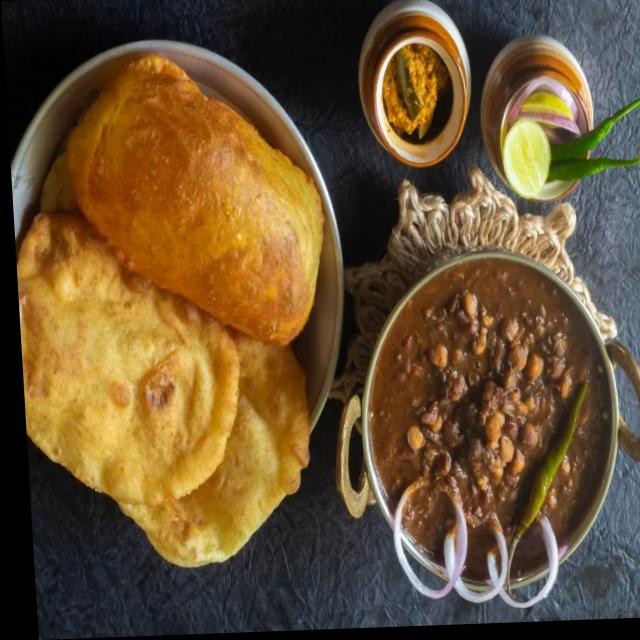
Dish: chole_bhature